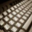
Label: keyboard